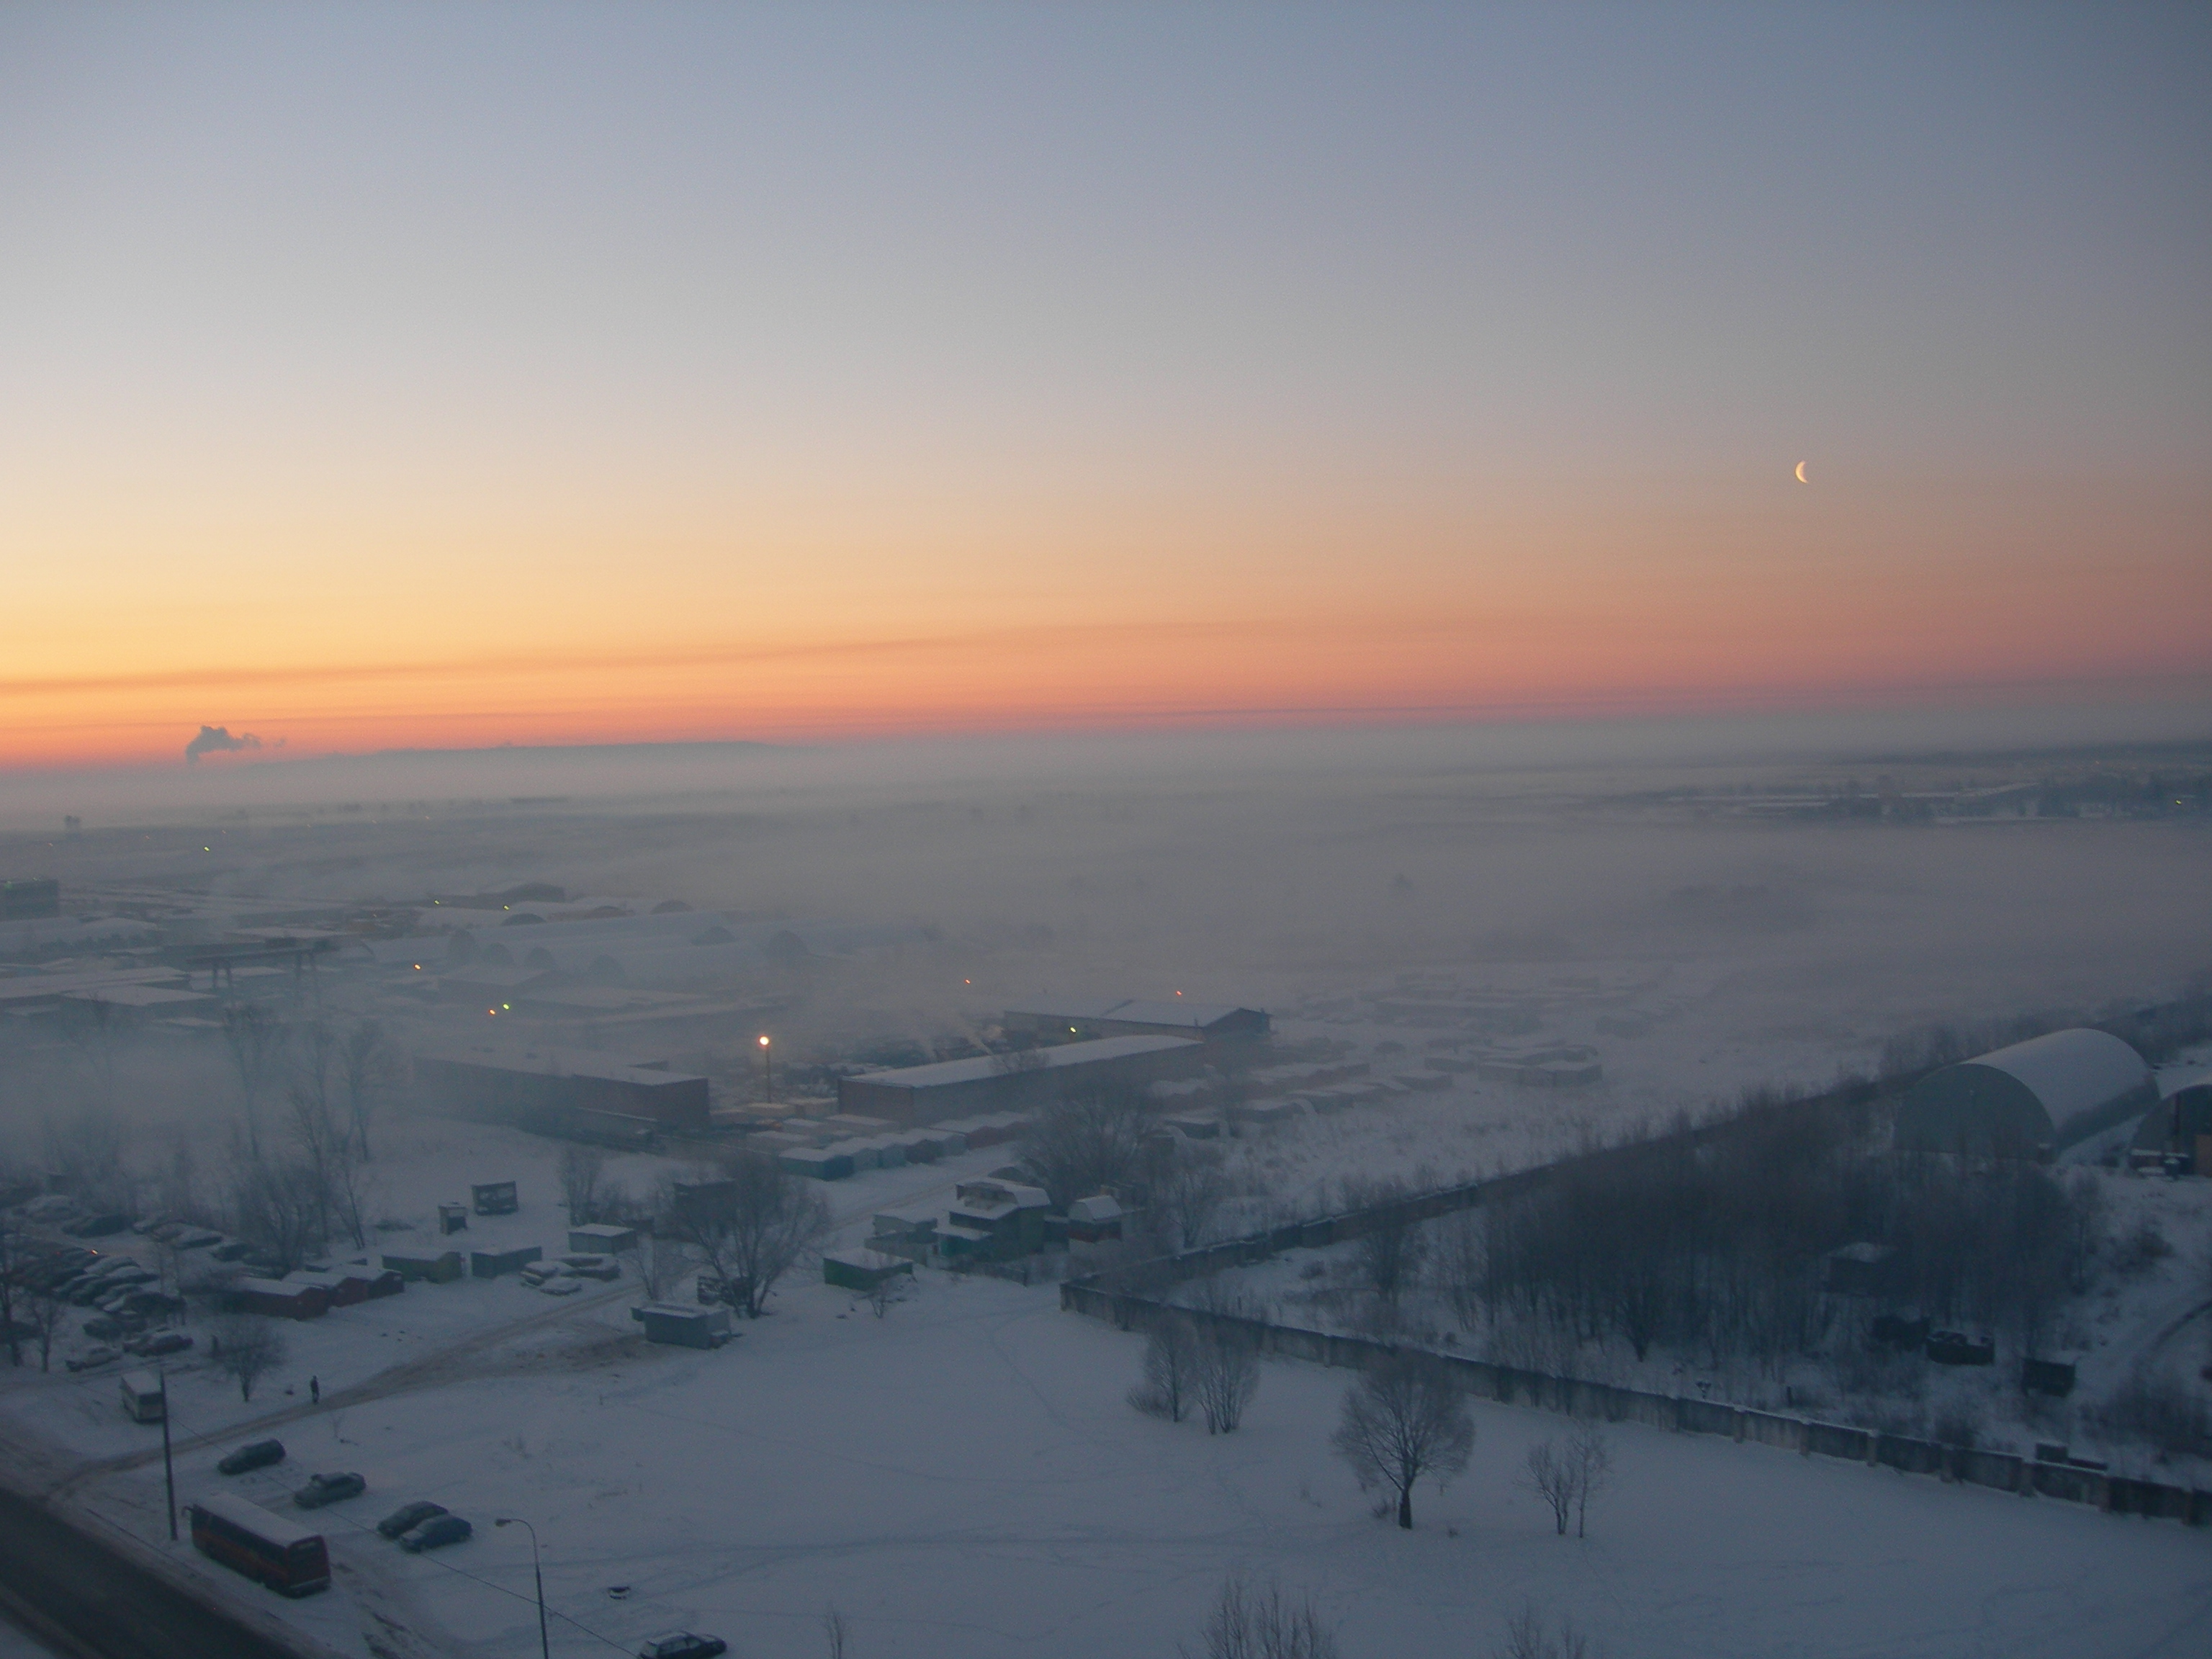
sea, horizon, mountain, snow, winter, sunrise, sunset, mist, morning, dawn, city, cityscape, dusk, evening, flight, weather, nikon, arctic, moscow, russia, cityscapes, afterglow, atmospheric phenomenon, atmosphere of earth